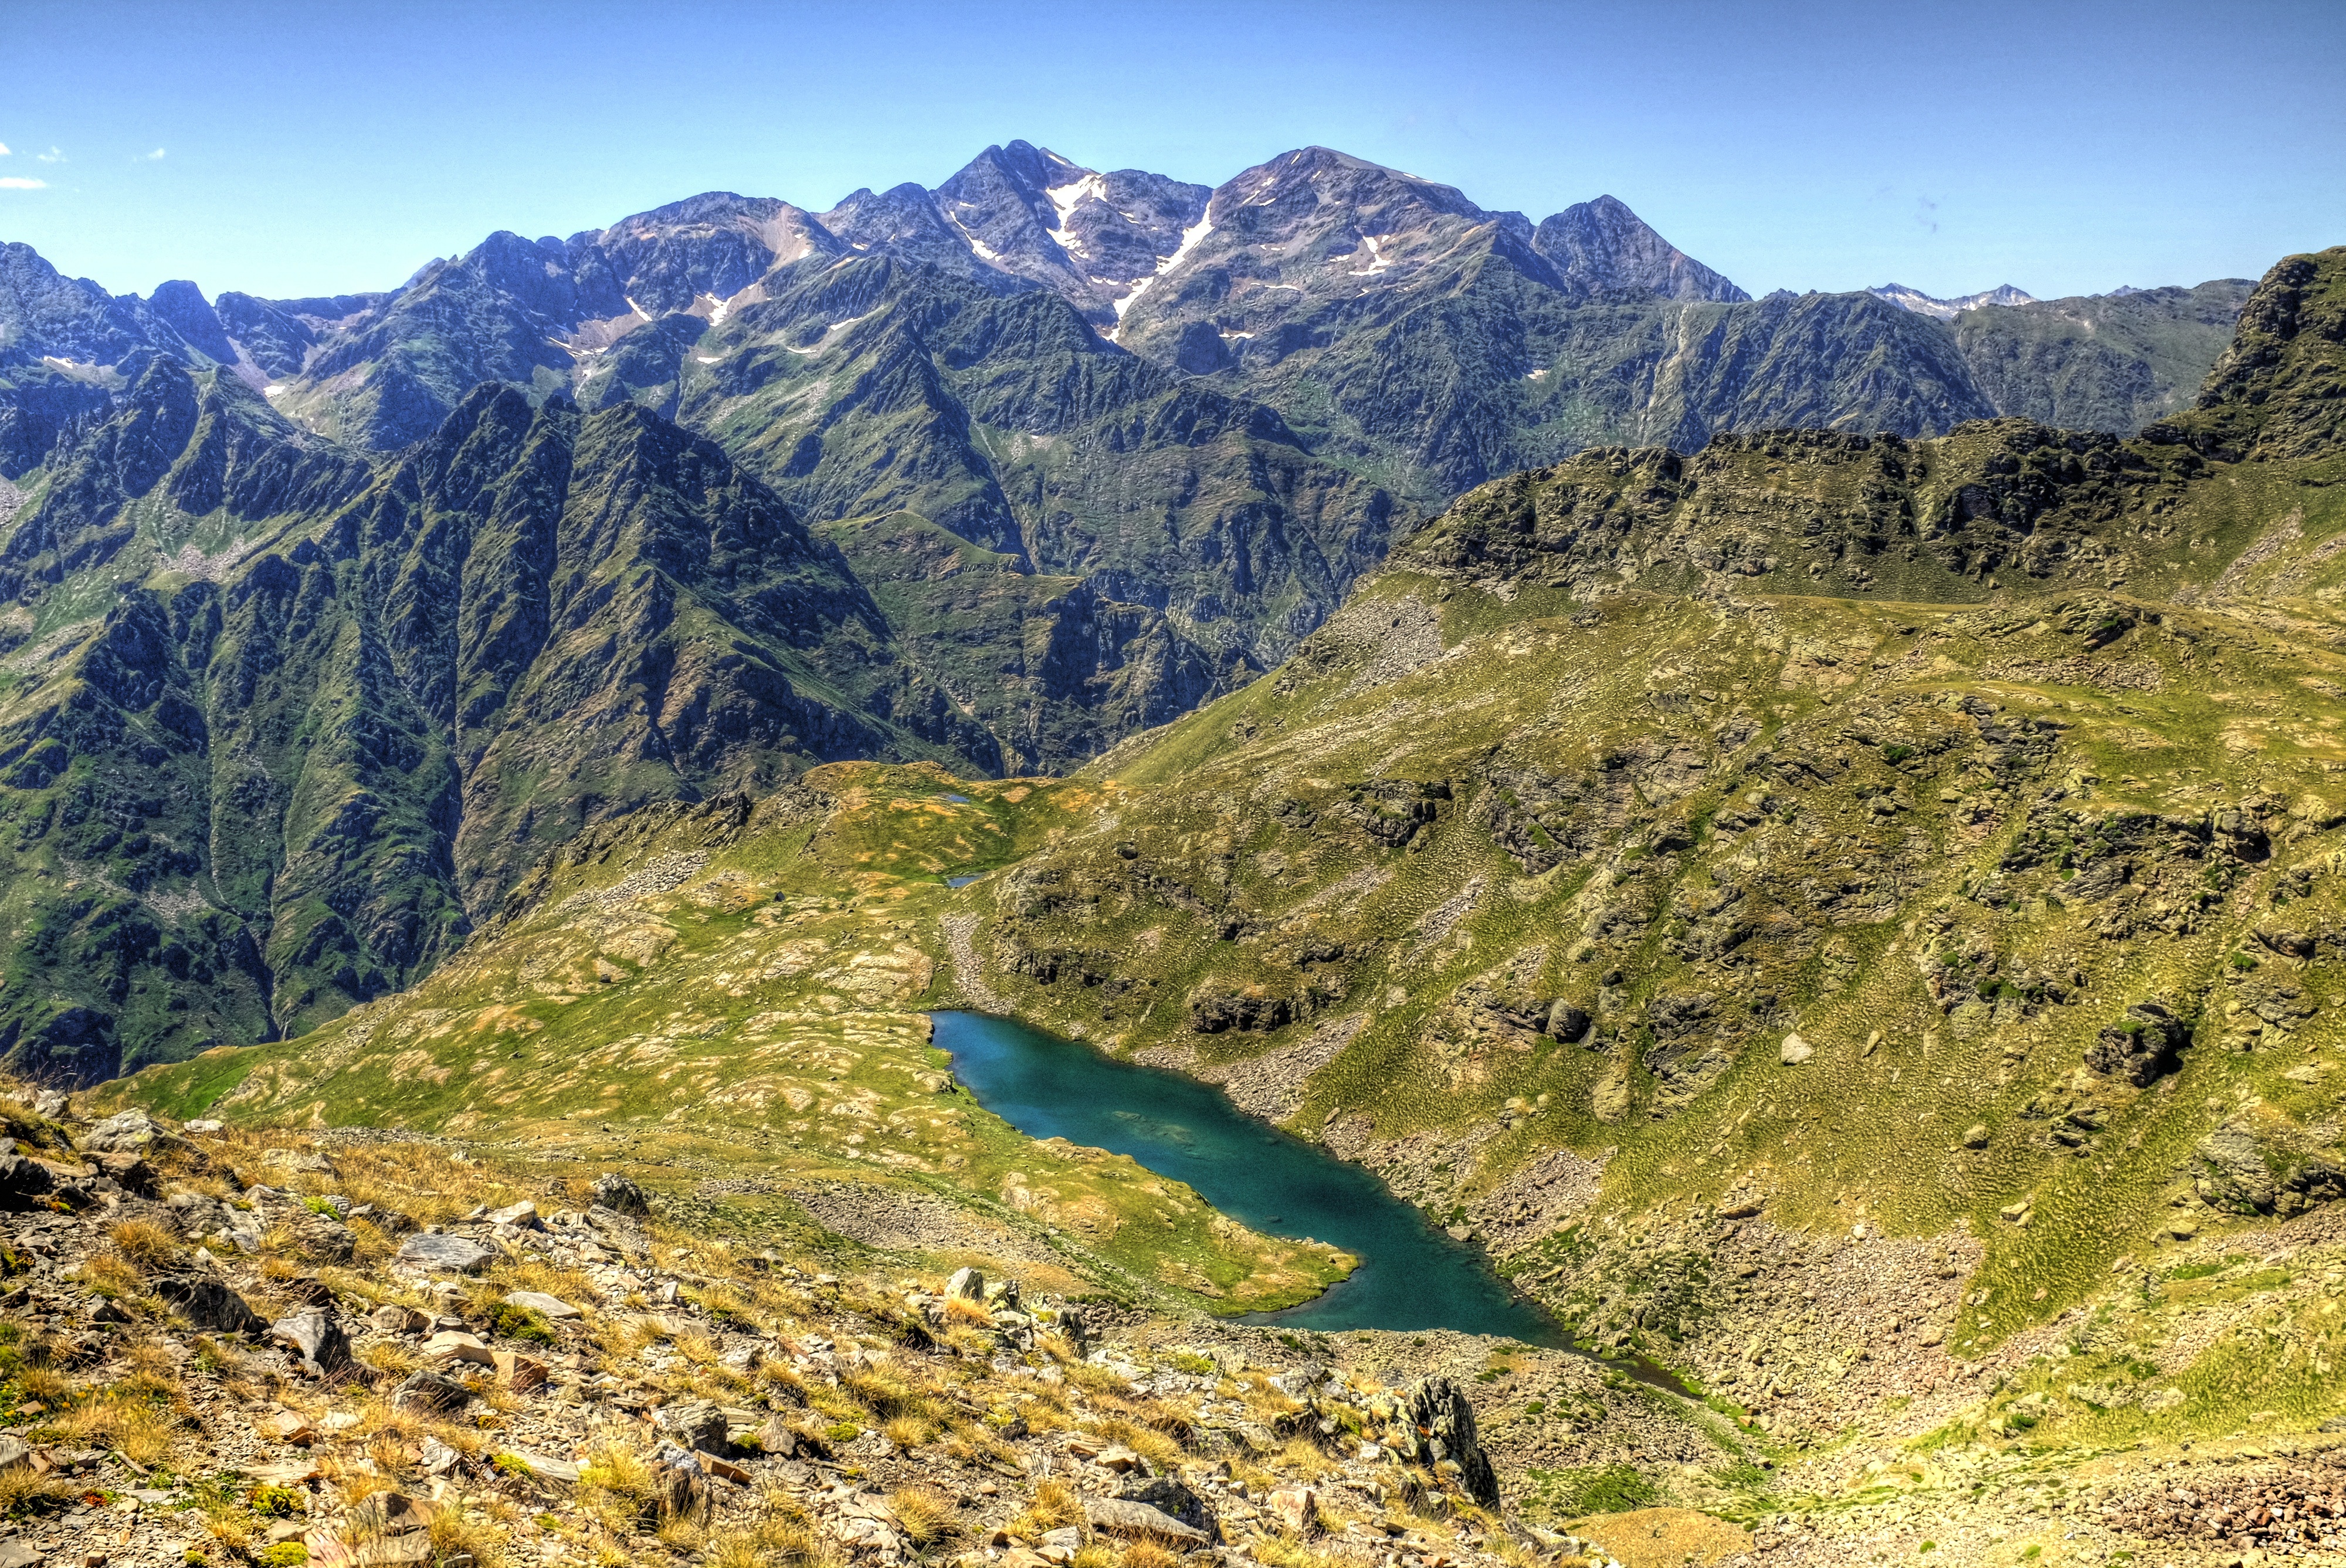
landscape, nature, wilderness, walking, mountain, hiking, trail, meadow, hill, lake, adventure, valley, mountain range, ridge, mountains, alps, backpacking, mountain lake, plateau, fell, loch, pyrenees, landform, tarn, mountain pass, andorra, geographical feature, mountainous landforms, arcalis